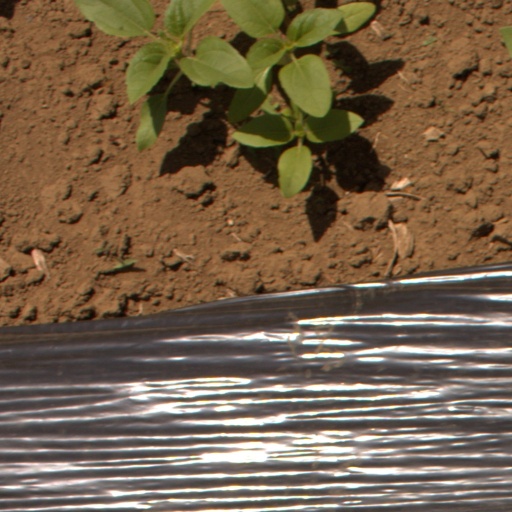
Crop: Jerusalem artichoke